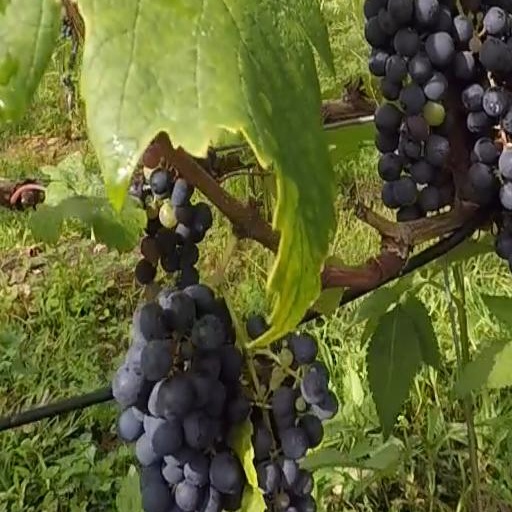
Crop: grape